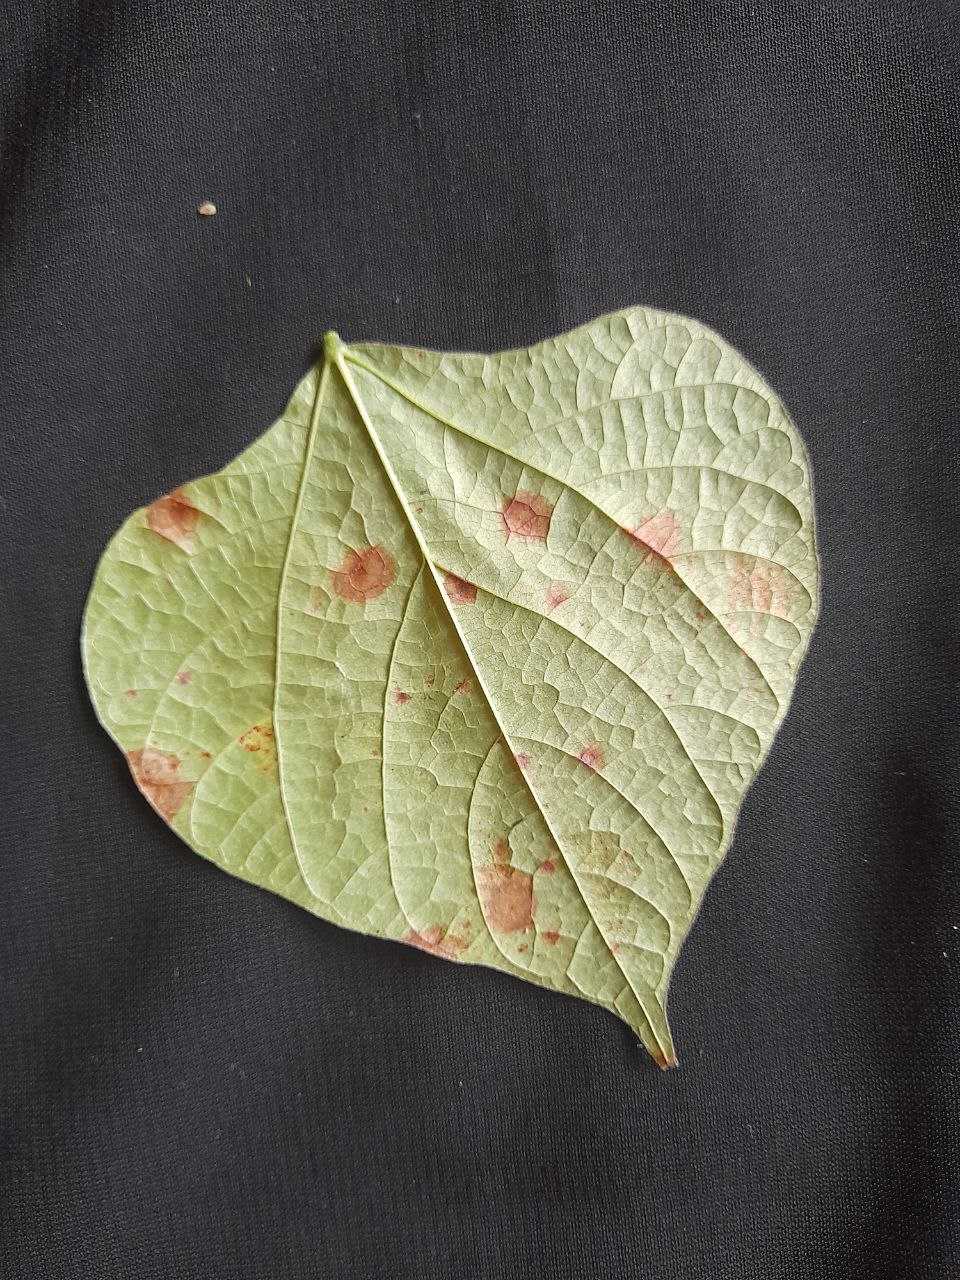
Crop: bean
Leaf condition: Rust